Karl Richter (conductor)

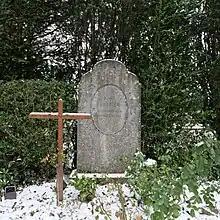
Richter's grave

In 1971, Richter suffered a heart attack and thereafter suffered increasing problems with his vision. Consequently, he began to memorize as many works as he could before he might lose his sight. Eventually he had eye surgery, of which he was initially skeptical but which was effective.